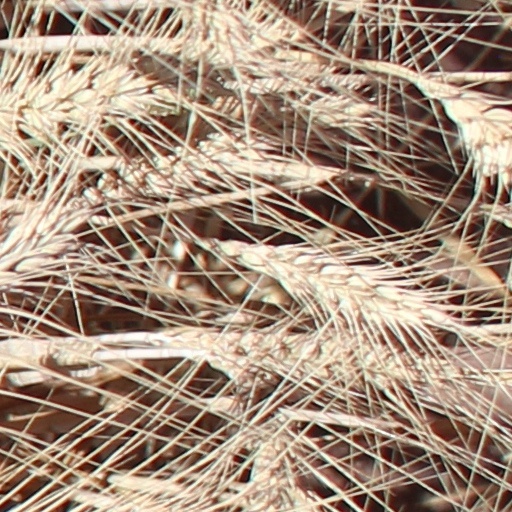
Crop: wheat